Talal Al-Haj

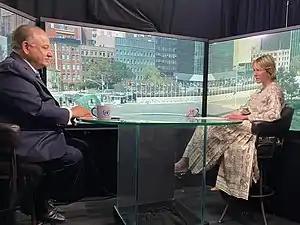
Talal Al-Haj interviewing US Ambassador to the United Nations Kelly Craft, 2020.

In April 2006 Al-Haj conducted a one-on-one 22-minute exclusive interview with former U.S Secretary of Defense Donald Rumsfeld amid calls from retired generals for him to resign.